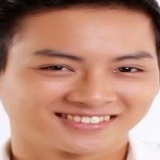
ca sĩ Hoài Lâm